Lawrence Sullivan Ross

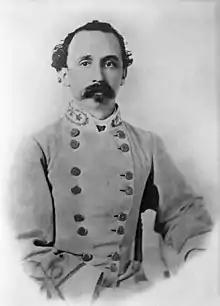
Sul Ross in uniform in the 1860s

In the aftermath, a nine-year-old Comanche boy found was found hiding alone in the tall grass. Ross took the child with him, naming him Pease. Though Pease was later given the choice to return to his people, he repeatedly declined and was raised by Ross.